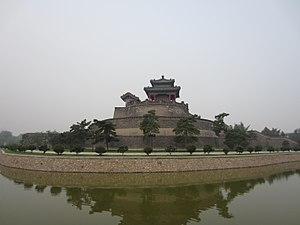
Le district de Congtai est une subdivision administrative de la province du Hebei en Chine. Il est placé sous la juridiction de la ville-préfecture de Handan.